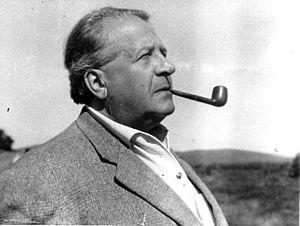
Stéphane Lupasco, né Ștefan Lupașcu le 11 août 1900 à Bucarest et mort le 7 octobre 1988 à Paris, est un philosophe français d'origine roumaine.